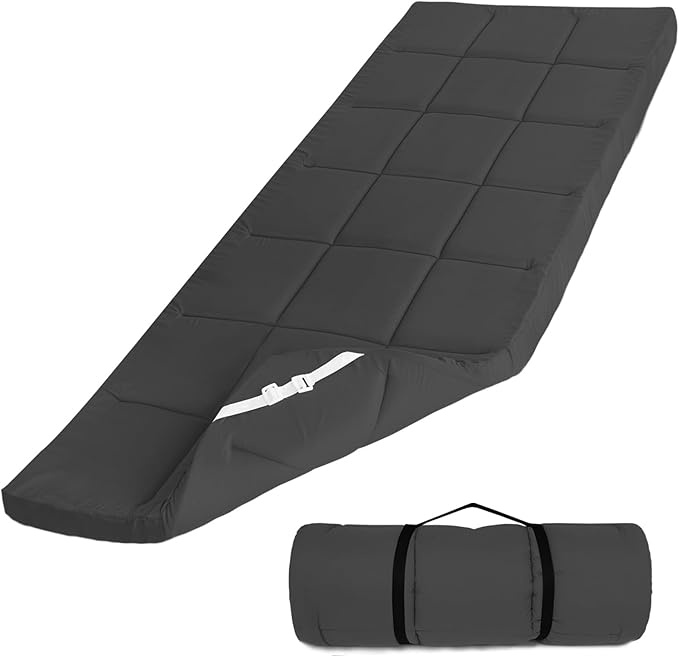
Navy Cot Mattress Topper - Quilted Pads for Camping, 75"x30" for Camp Cot/Rv Bunk/Narrow Twin Beds
About This Perfect Size & Moderate Filling: The camping cot pad open size is 75"x30"x2", wider and much thicker than usual, more comfortable to use together with the camping cots or lounge chaise chairs. Camping mattress pad for sleeping are filled with reasonable amount of polyester fiber which offers your the support during rest, along with the right softness and comfort, too. Overview Material : Polyester Color : Black Brand : SPRINGSPIRIT
Brand: SpringspiritBedding
Category: Sporting Goods > Outdoor Recreation > Camping & Hiking > Camp Furniture > Cots